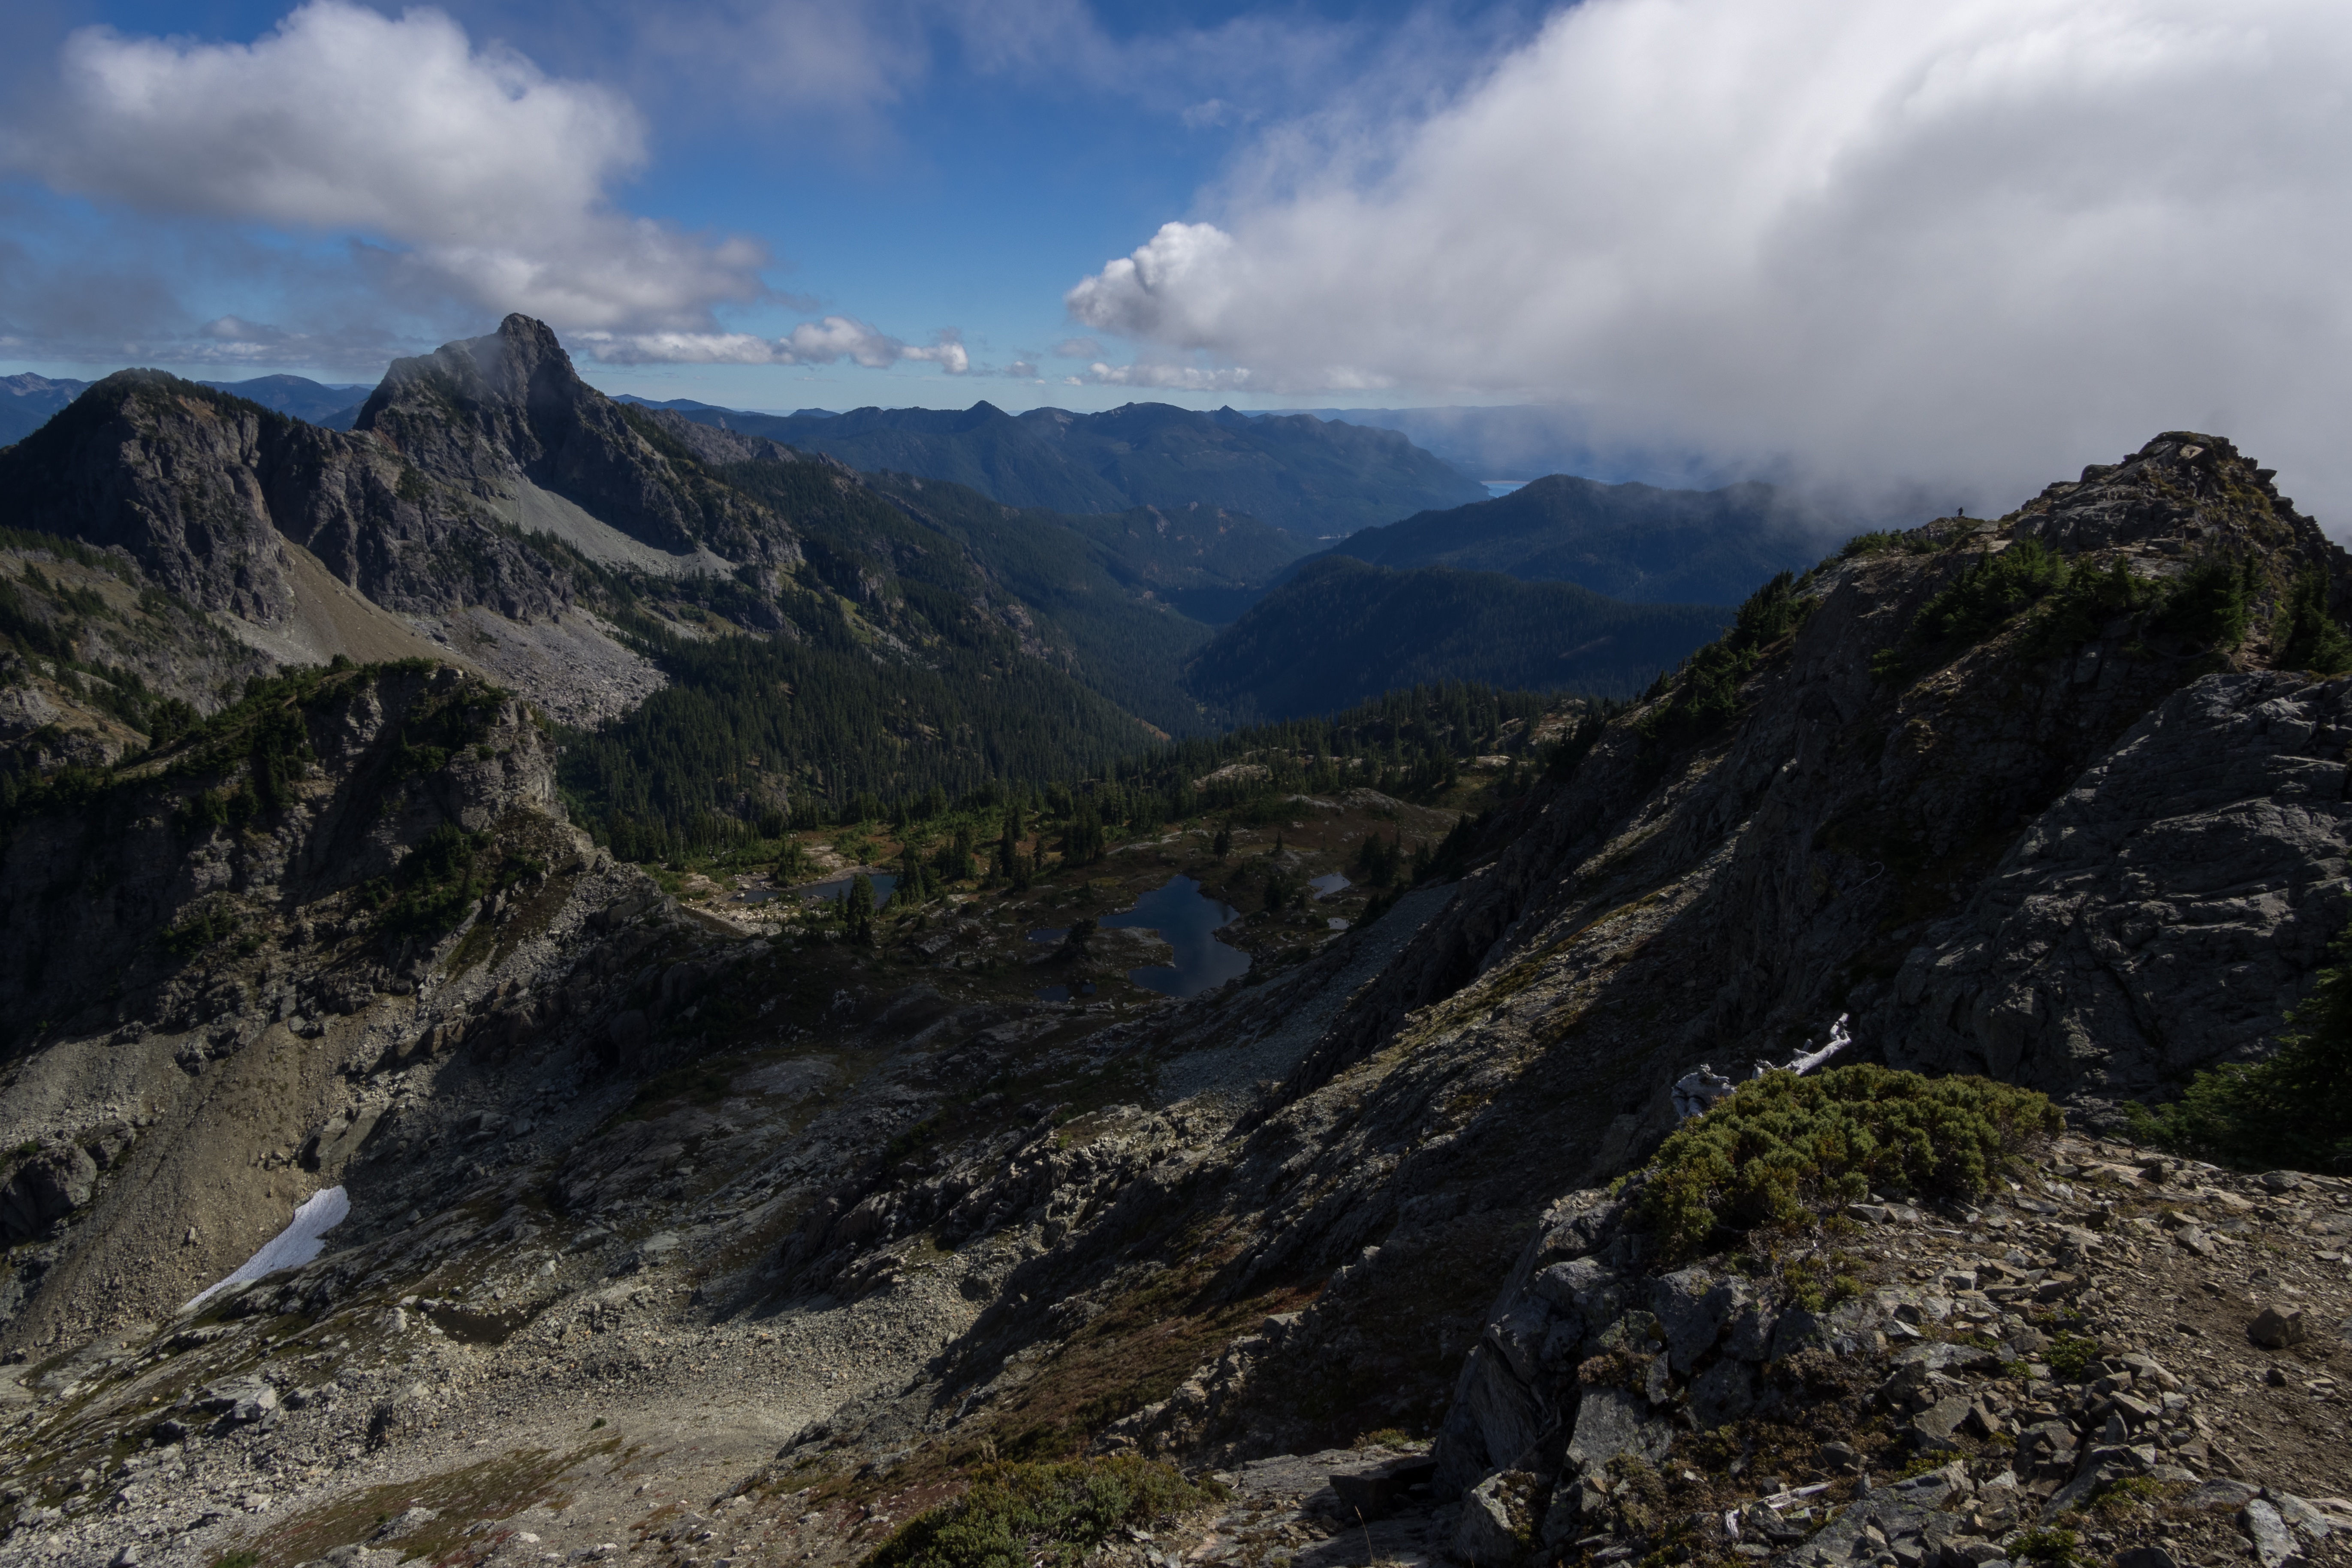
landscape, wilderness, walking, mountain, cloud, hiking, trail, hill, adventure, valley, mountain range, highland, terrain, ridge, summit, mountaineering, geology, alps, backpacking, plateau, fell, cirque, loch, landform, mountain pass, geographical feature, mountainous landforms, geological phenomenon